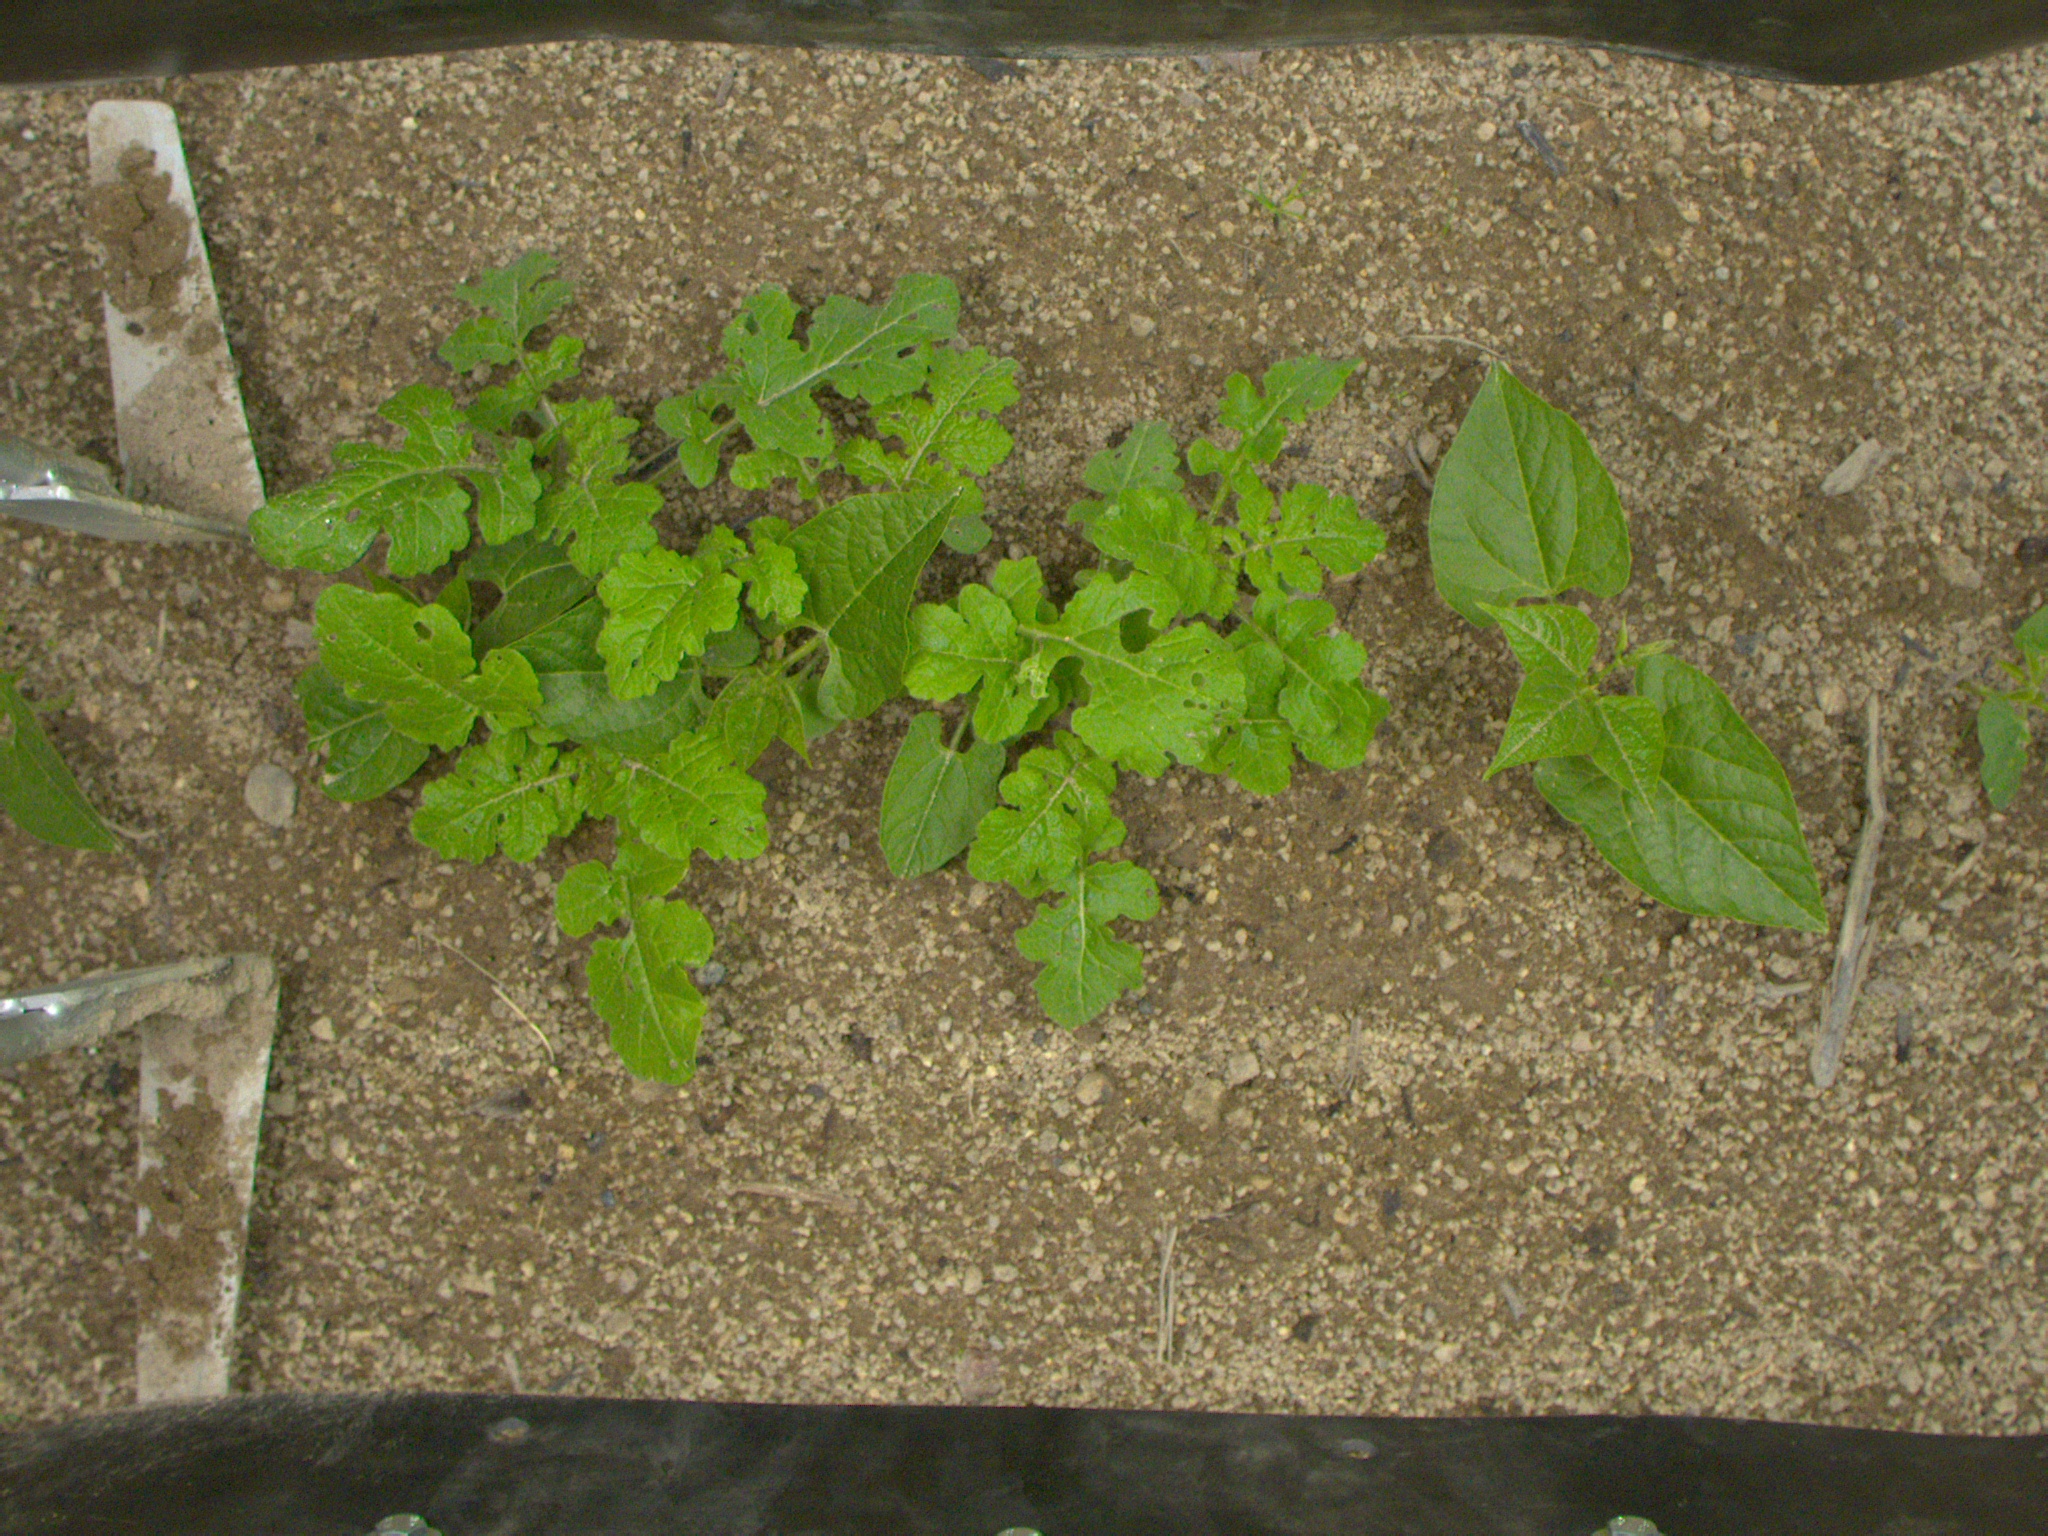
Crop: bean
Objects: stem_bean, stem_bean, stem_bean, stem_bean, stem_bean, bean, bean, bean, bean, bean